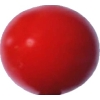
Label: tomato_cherry_red